Sky position (RA, Dec in degrees): 173.239, 27.114
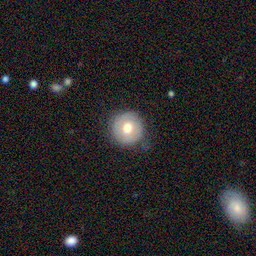
Galaxy morphology: Round Smooth Galaxies